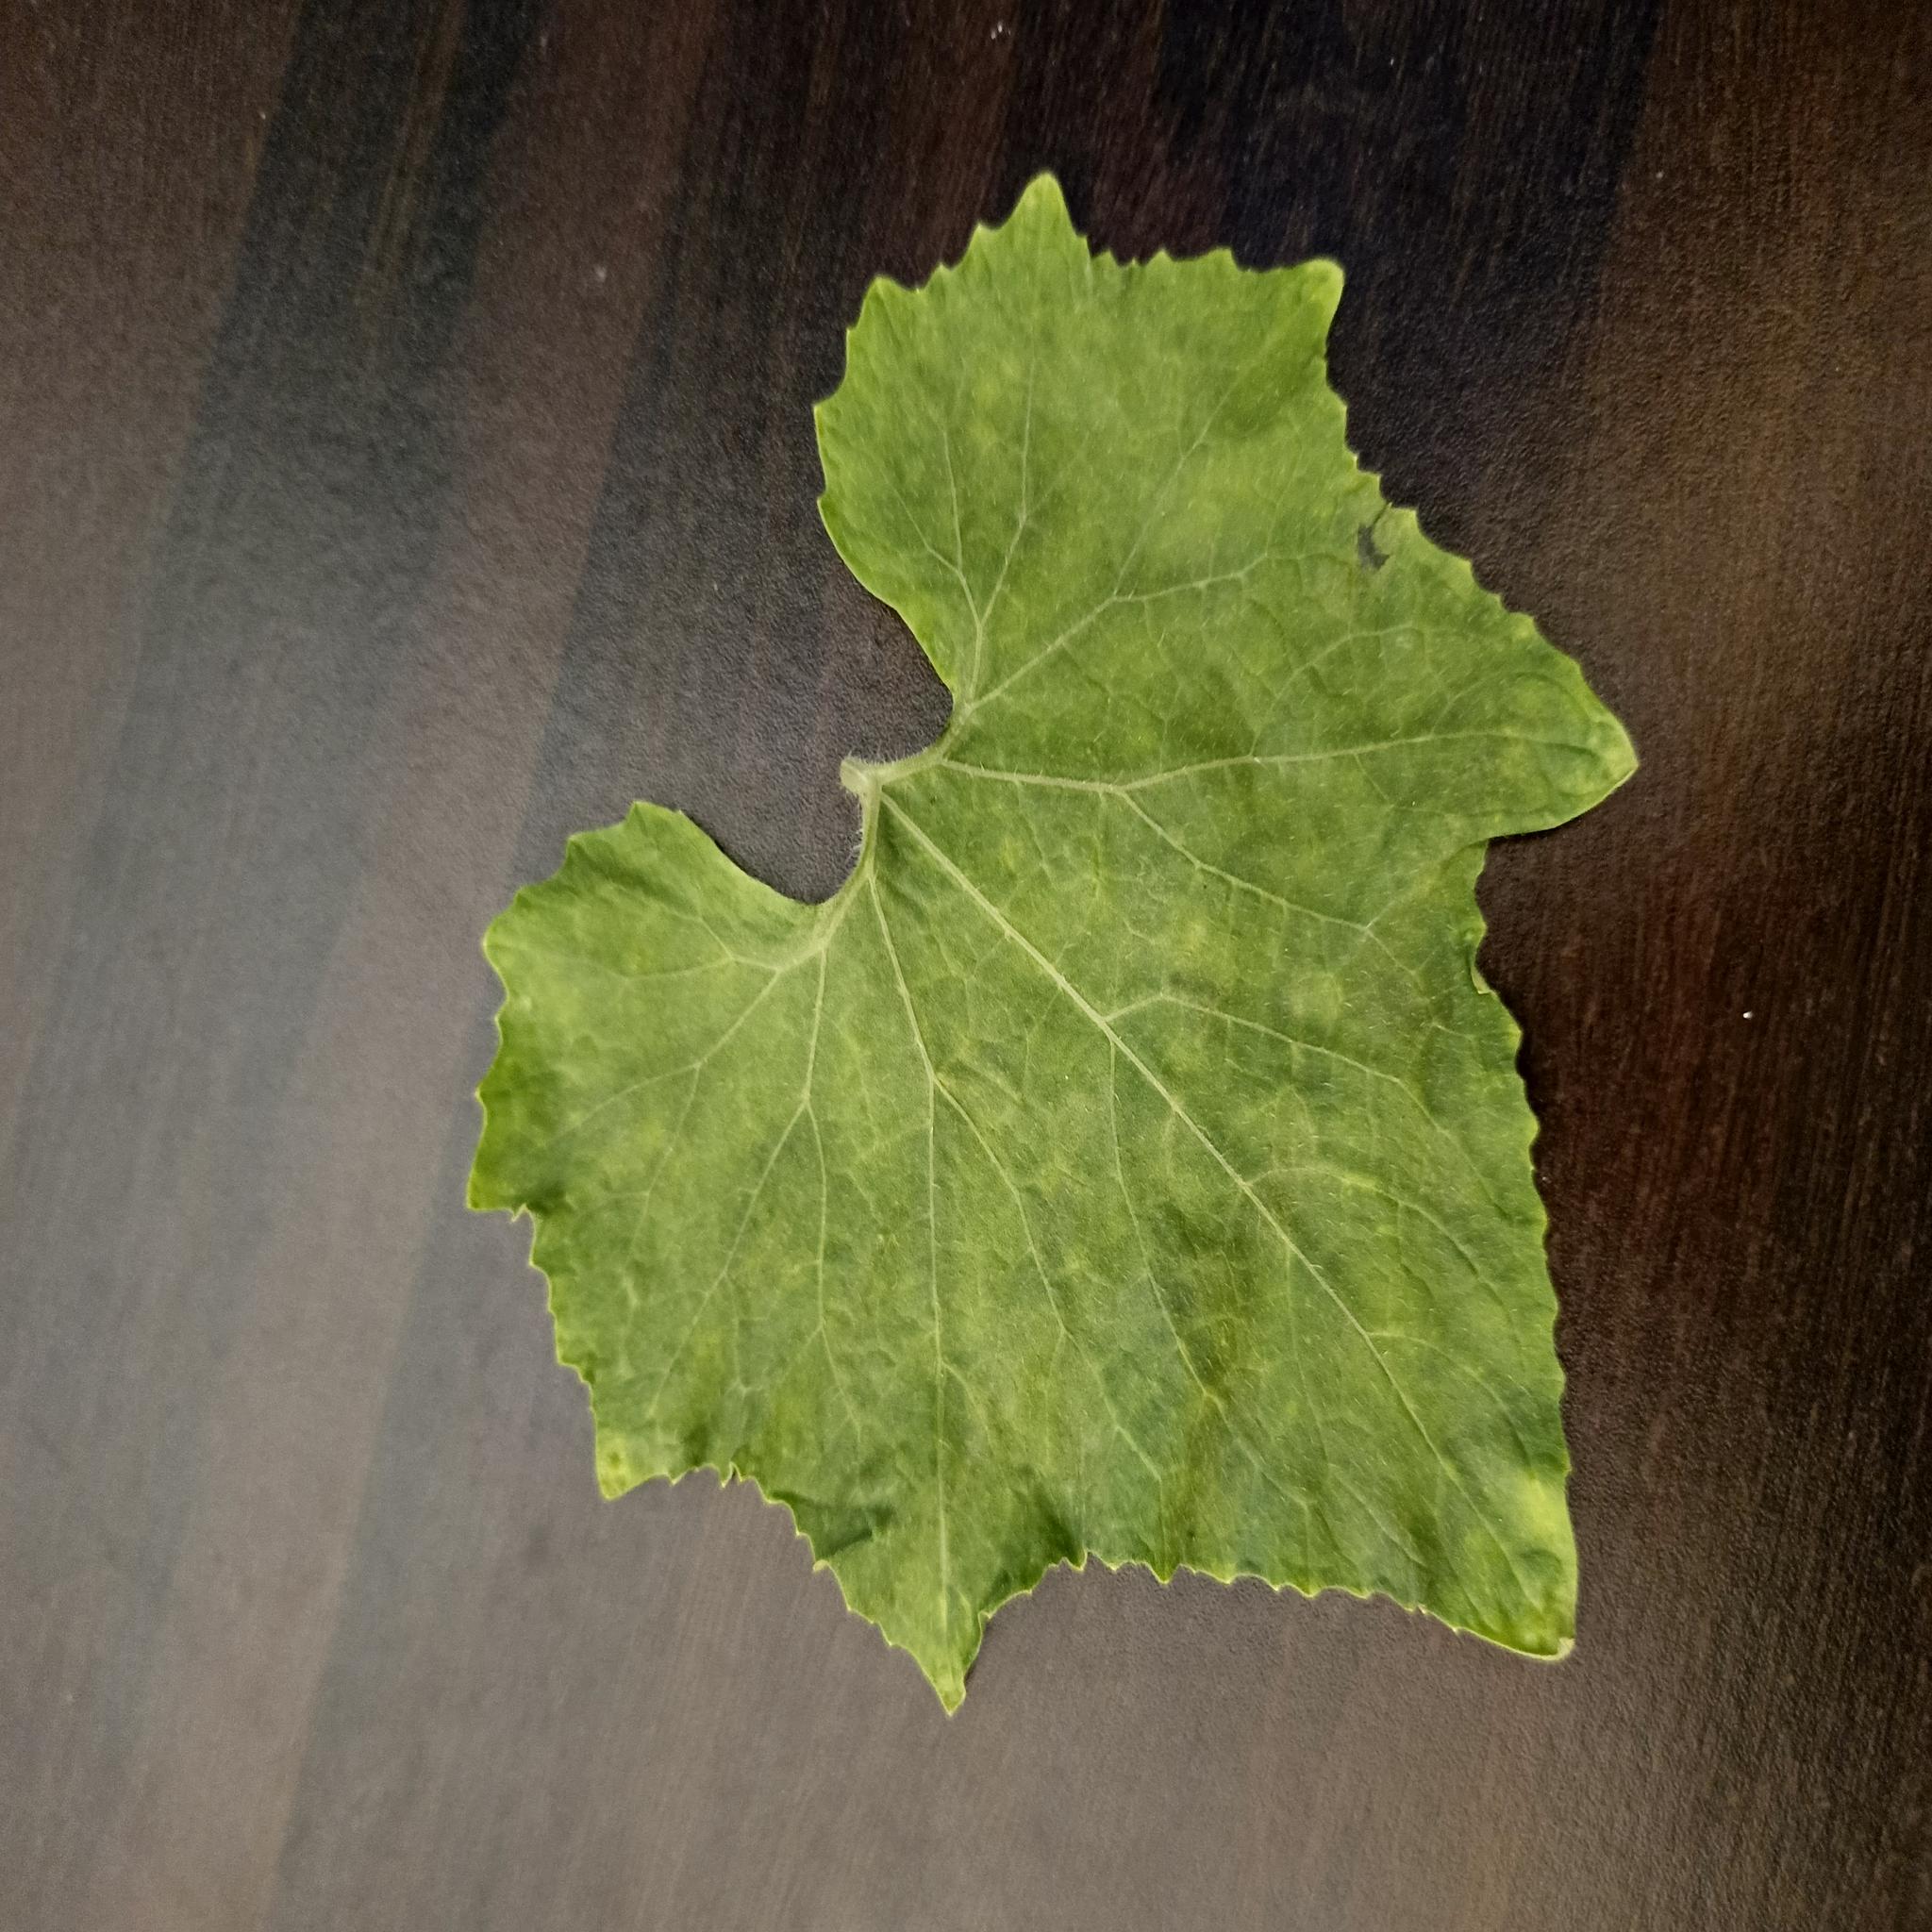
Label: Healthy